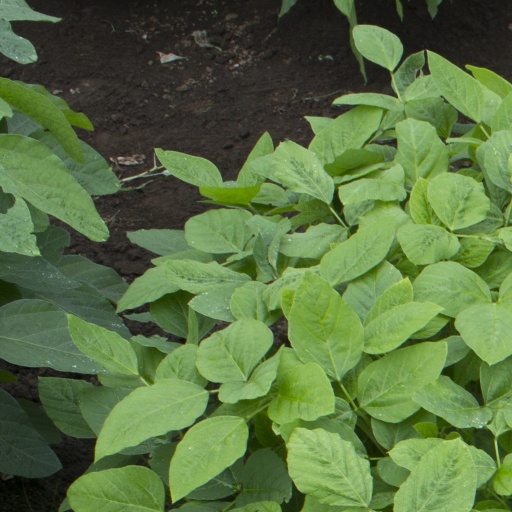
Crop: soybean